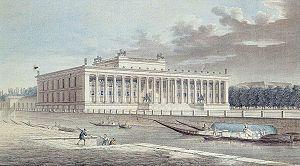
L’Altes Museum est un des nombreux musées de l'île aux Musées à Berlin. Depuis sa restauration en 1966, il abrite la collection d'œuvres antiques des Musées Nationaux de Berlin. Il a été appelé « musée royal » jusqu'en 1845. Il fut le premier musée public de Berlin.
Cet article recense les timbres d'Allemagne émis en 2006 par la Deutsche Post World Net.